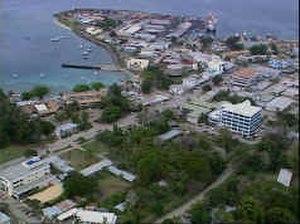
Honiara est la capitale des Salomon. La ville comptait 84 520 habitants en 2017.